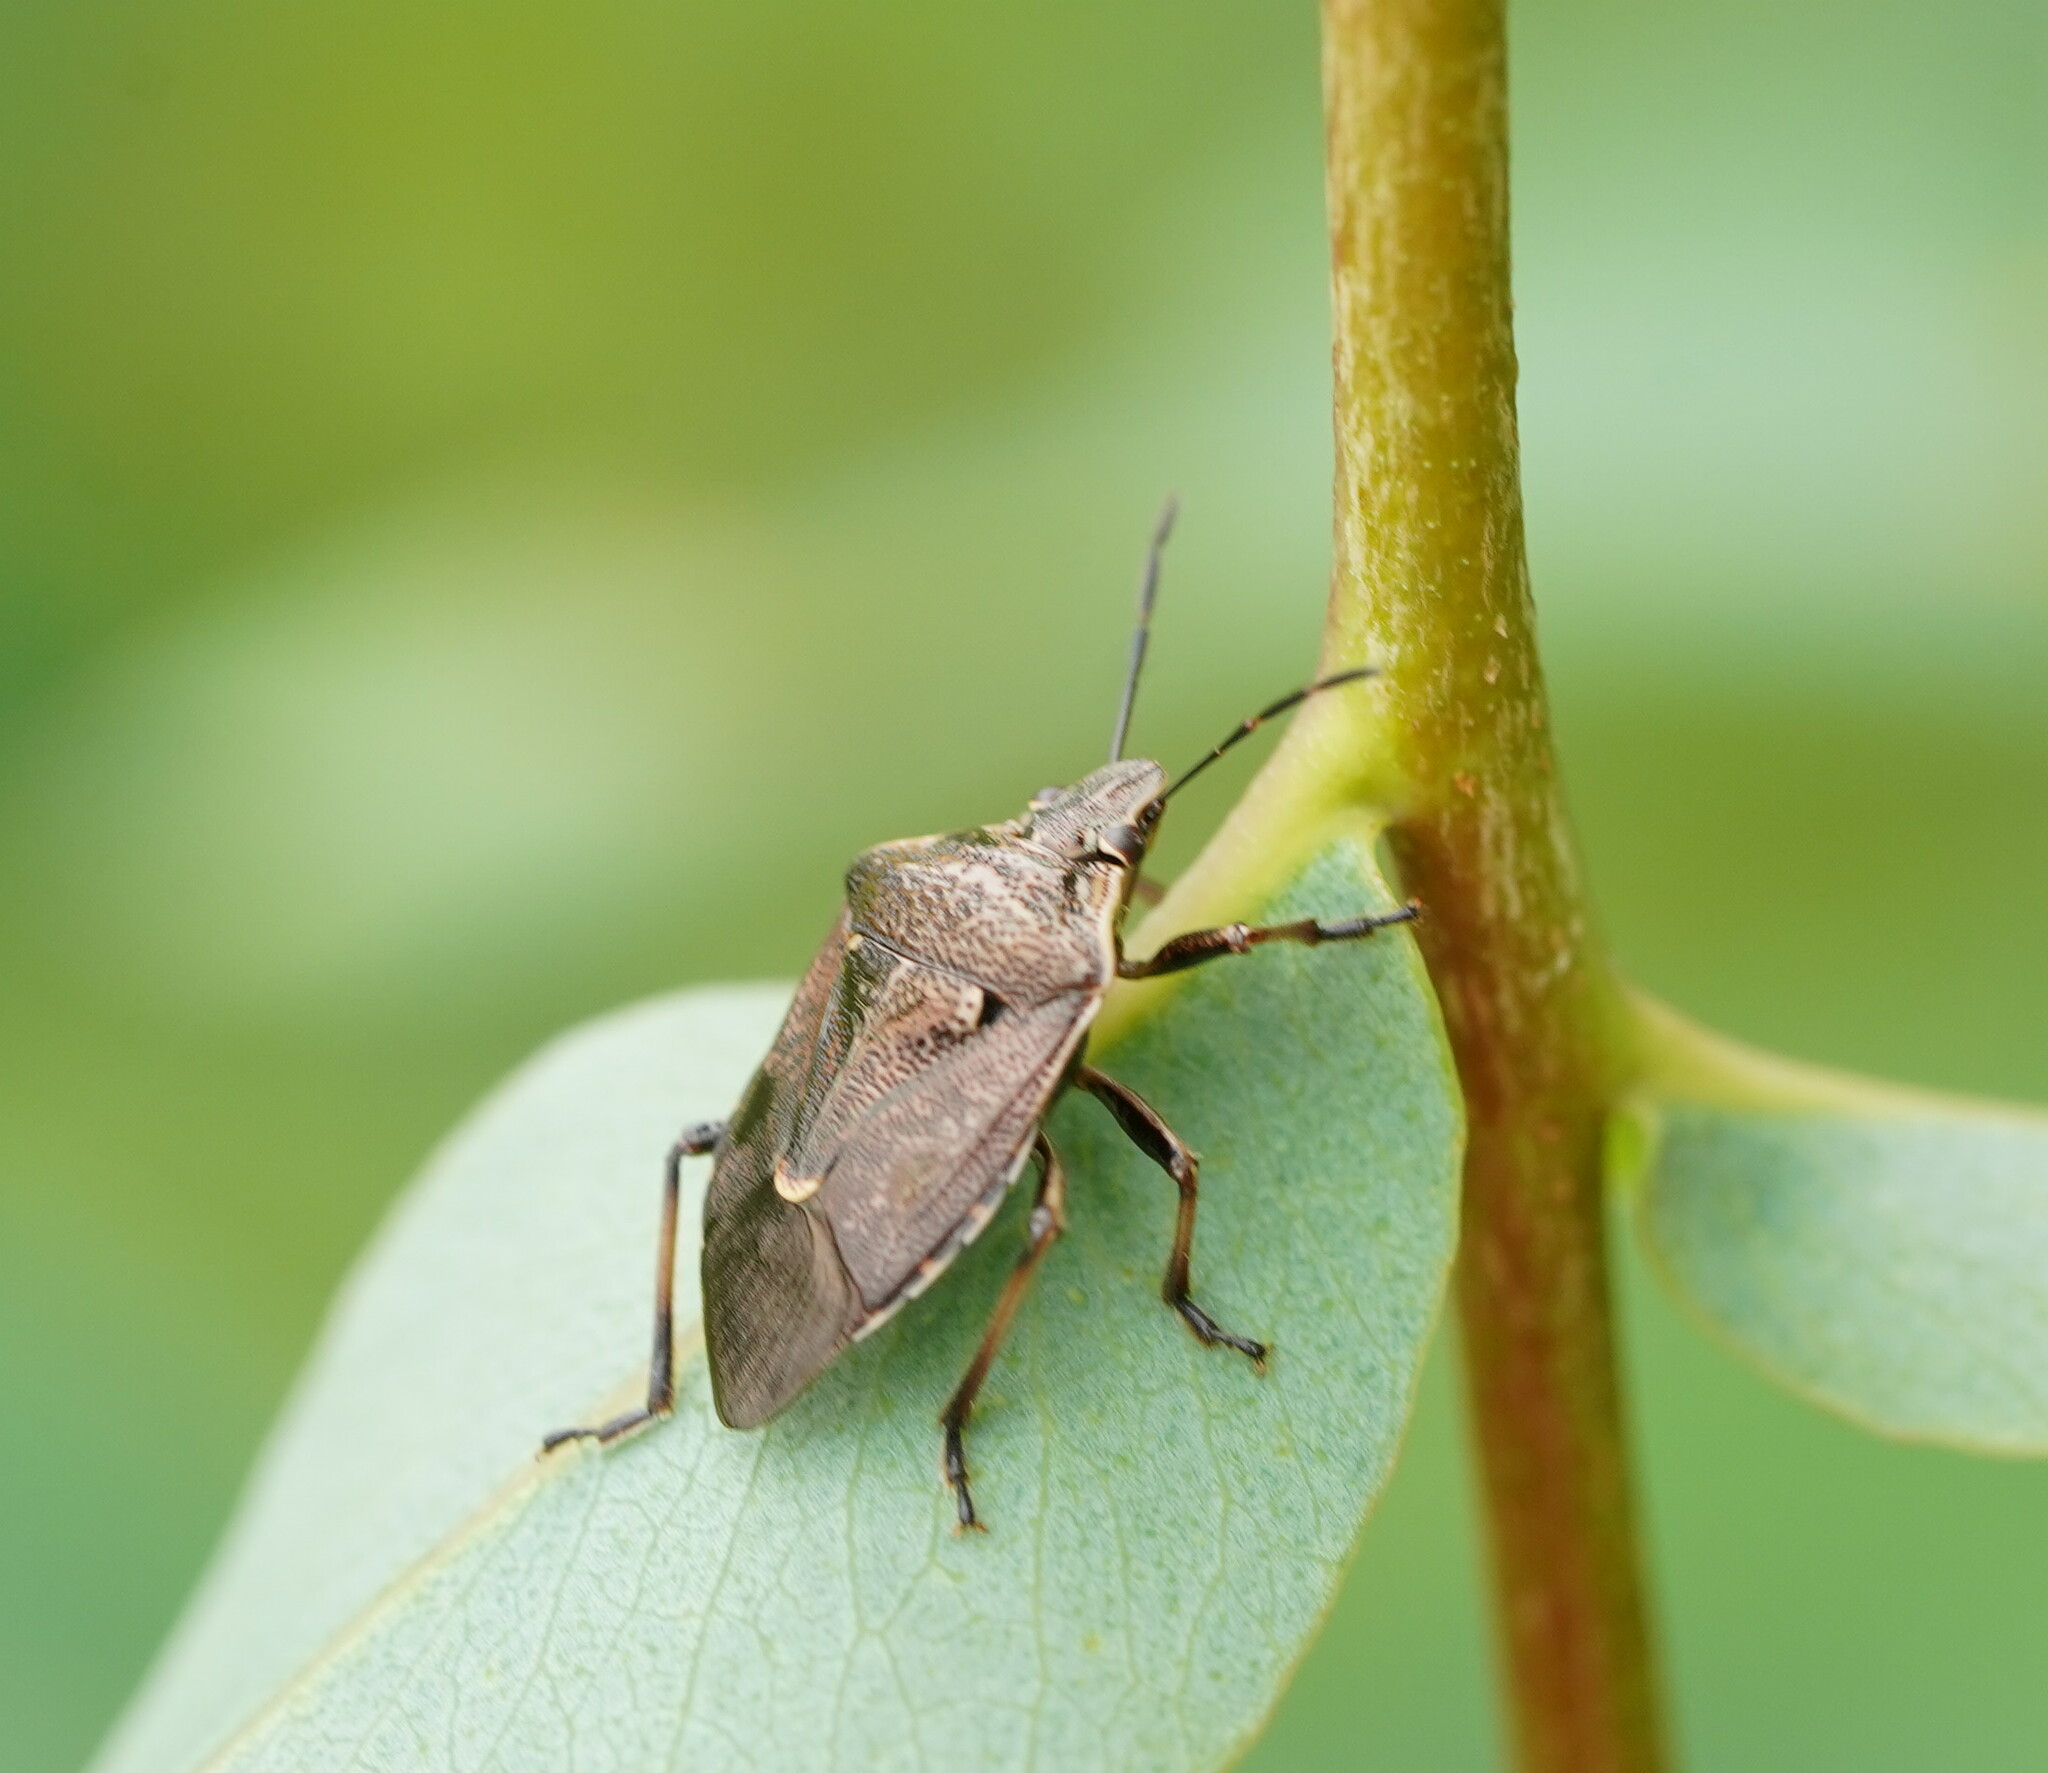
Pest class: stink_bug